Battle of Limonest

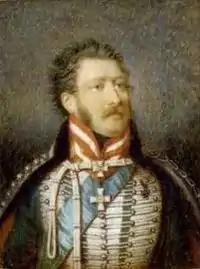
Prince Frederick of Hessen-Homburg

On 20 February 1814, a disturbing report reached Schwarzenberg's headquarters from Prince Frederick of Hessen-Homburg that Augereau's army was on the offensive. A decision was made to detach the Austrian 1st Corps under FML Frederick Bianchi from the Army of Bohemia. When Bianchi's troops marched to Dijon, the strength of the armies facing Napoleon was significantly reduced. On 1 March, Bianchi's Army of the South was made up of the infantry divisions of Bianchi and FML Prince Friedrich Wied-Runkel, the light (cavalry-infantry) division of FML Ignaz Count Hardegg, and a composite division under FML Ignaz Freiherr von Lederer consisting of Scheither's light brigade, GM Ferdinand Kuttalek's cuirassier brigade, and GM Friedrich von Fürstenwerther's elite grenadier brigade.